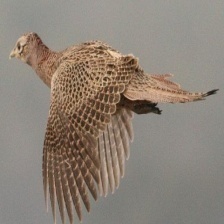
Species: RING-NECKED PHEASANT
Scientific name: PHASIANUS COLCHICUS